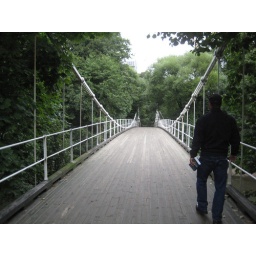
Beautiful old suspension bridge over river Astel